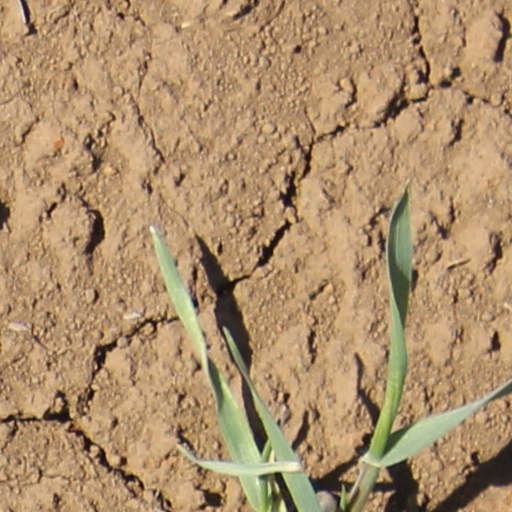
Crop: wheat